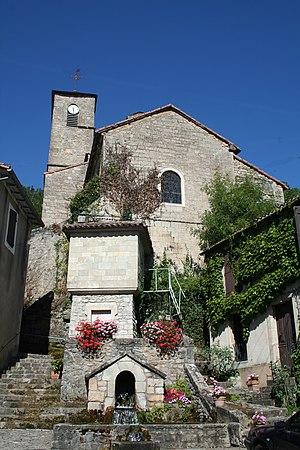
Fondamente (Aveyron) - église St-Pierre et fontaine.
Fondamente est une commune française située dans le département de l'Aveyron, en région Occitanie.